The Paper Store (2016 film)

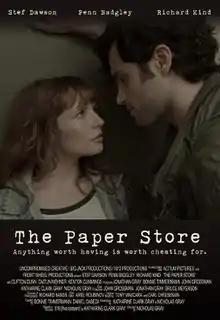
Theatrical release poster

The Paper Store is a 2016 drama film directed by Nicholas Gray, and written by Gray and Katharine Clark Gray, adapted from the latter's play "516". The film is produced by Jonathan Gray, John Grossman ("NYPS"), and casting director Bonnie Timmermann and stars Stef Dawson, Penn Badgley, and Richard Kind.